St. Rumbold's Cathedral

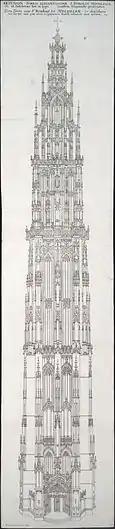
A 167 m finished tower design engraved in 1649 by Wenceslaus Hollar, with the headline: TVRRIS ELEGANTISSIMÆ S. RVMOLDI MECHLINIÆ

Construction of the church itself started shortly after 1200, and it was consecrated in 1312, when part had become usable. From 1324 onwards the flying buttresses and revised choir structure acquired Brabantine Gothic characteristics, distinct from French Gothic. After the city fire of 1342, the Master Mason Jean d'Oisy managed repairs and continued this second phase, which by the time of his death in 1375 formed the prototype for that High Gothic style. His successors finished the vaults of the nave by 1437, and those of the choir by 1451.